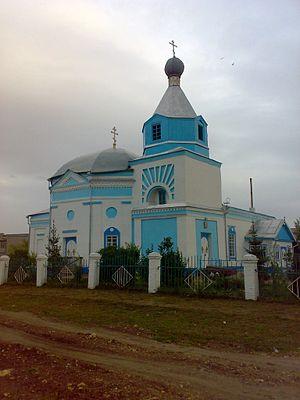
Oujour est une ville du kraï de Krasnoïarsk, en Russie, et le centre administratif du raïon d'Oujour. Sa population s'élevait à 15 540 habitants en 2013.